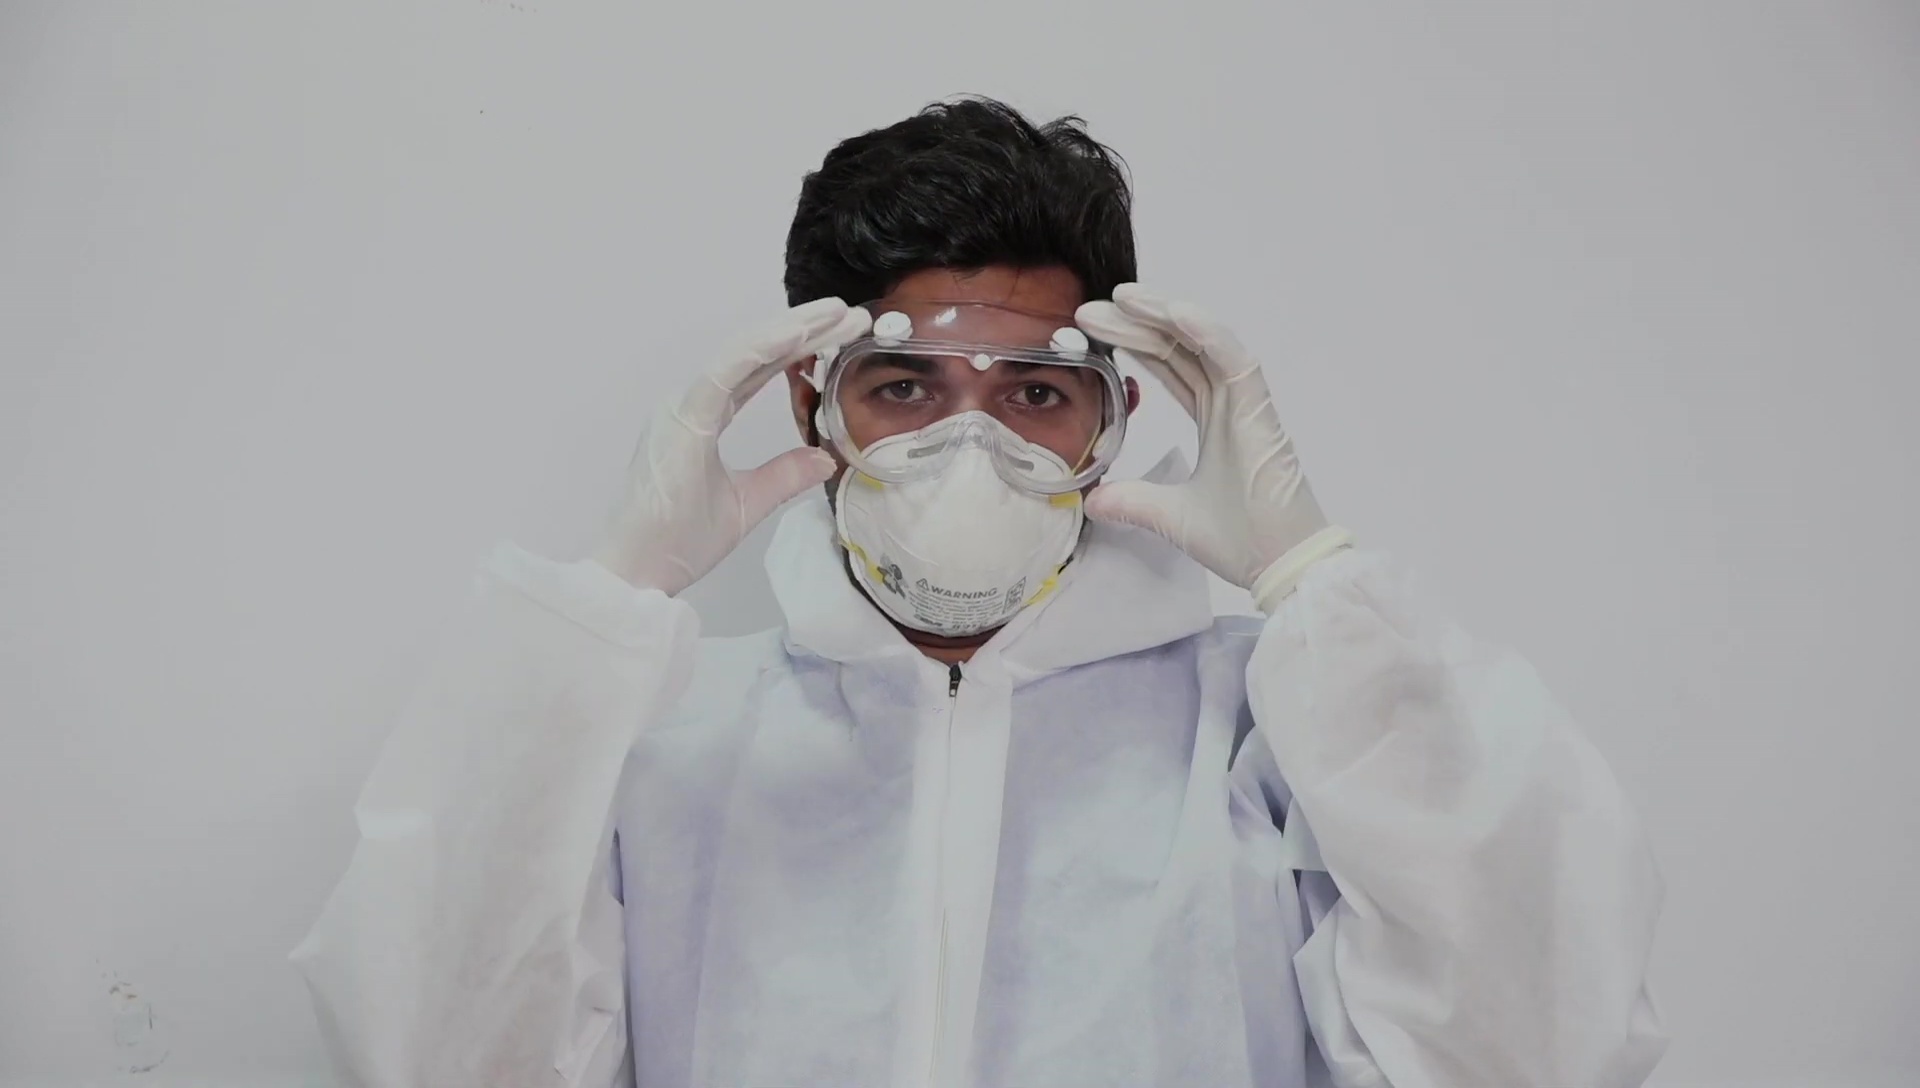
Objects detected:
Goggles
Mask
Gloves
Gloves
Coverall